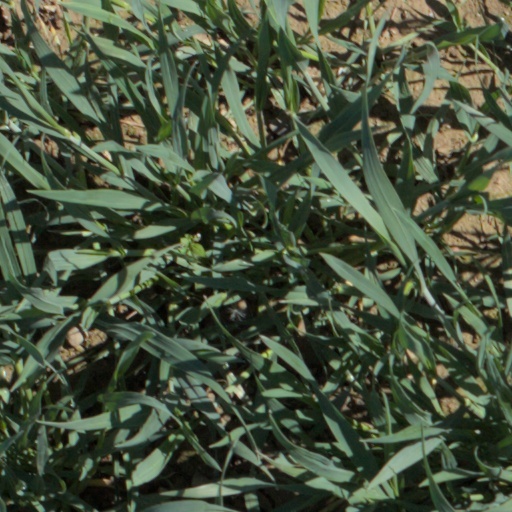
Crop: wheat